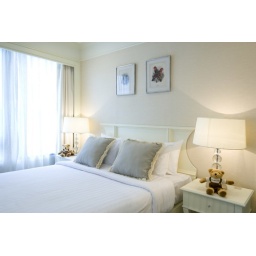
Light tone of white in the bedroom